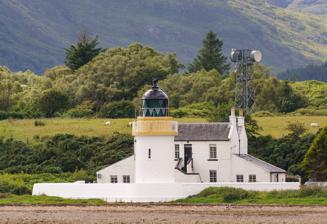
Building: Corran Point Lighthouse
Country: United Kingdom
Year built: 1860
Lighthouse in Scotland Lighthouse Corran Point Lighthouse Corran Point Lighthouse Location Corran Point Highland Scotland United Kingdom OS grid NN0169863495 Coordinates 56°43′15″N 5°14′32″W / 56.720852°N 5.242272°W / 56.720852; -5.242272 Tower Constructed 1860 Built by Thomas Smith , Robert Stevenson Construction masonry tower Automated 1898 (the first to be automated) Height 13 metres (43 ft) Shape cylindrical tower with balcony and lantern Markings white tower, black lantern, ochre trim Power source mains electricity Operator Northern Lighthouse Board Heritage category C listed building Light Focal height 12 metres (39 ft) Range white: 10 nautical miles (19 km; 12 mi) red: 7 nautical miles (13 km; 8.1 mi) green: 7 nautical miles (13 km; 8.1 mi) Characteristic Iso WRG 4s. Corran Point Lighthouse is an active lighthouse located at Corran Point on the west side of the Narrows of Loch Linnhe , in Lochaber , Highland , Scotland . It was built in 1860 as a project by Thomas Stevenson and David Stevenson ; it is a masonry tower with gallery, lantern and keeper's house which has become private property. The lighthouse emits an isophase light white, red or green according to the directions and was the first lighthouse to be automated in 1898. See also List of lighthouses in Scotland List of Northern Lighthouse Board lighthouses References